Defending Identity

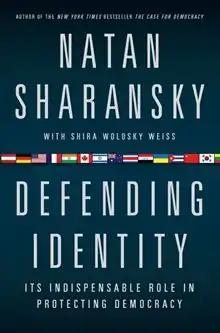

Defending Identity: Its Indispensable Role in Protecting Democracy is the third book by Natan Sharansky, published on June 1, 2008, by Public Affairs.